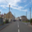
Label: road